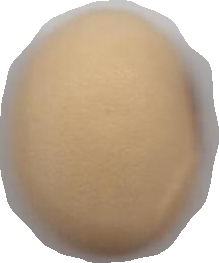
Variety: Anjasmoro